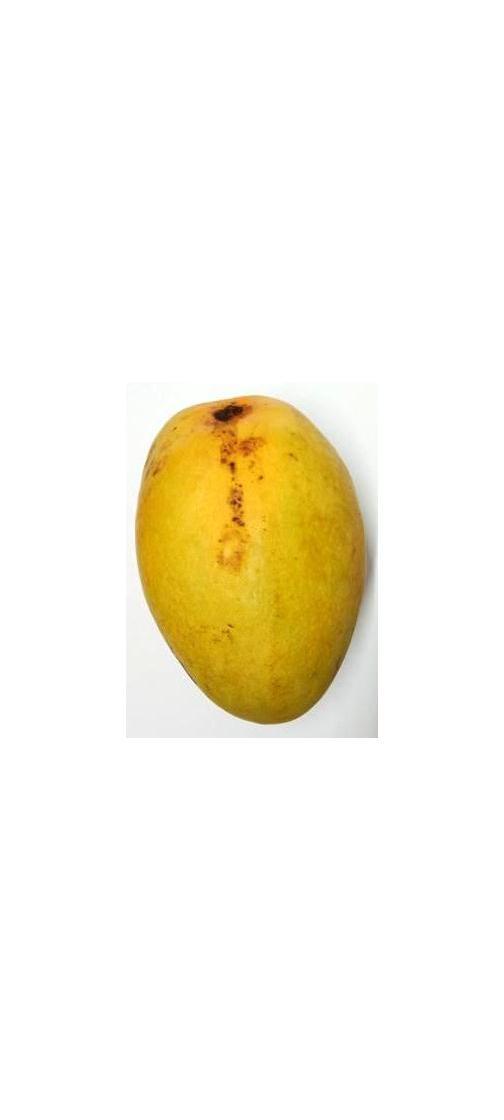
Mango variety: Bari-11